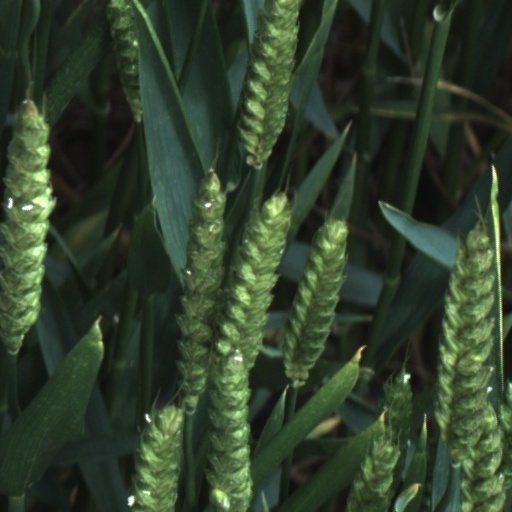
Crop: wheat